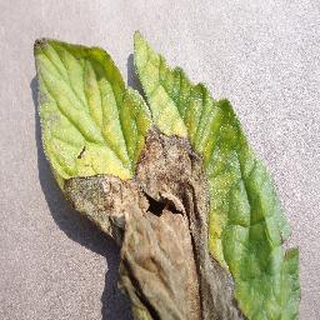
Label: tomato_late_blight